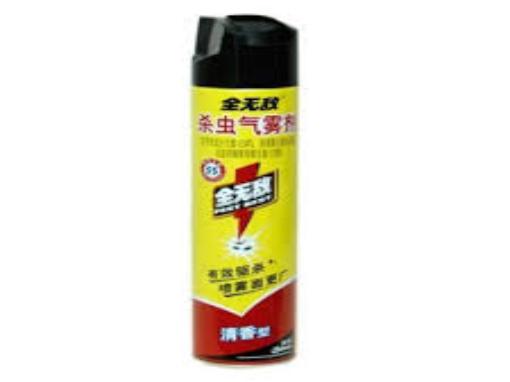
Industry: Necessities